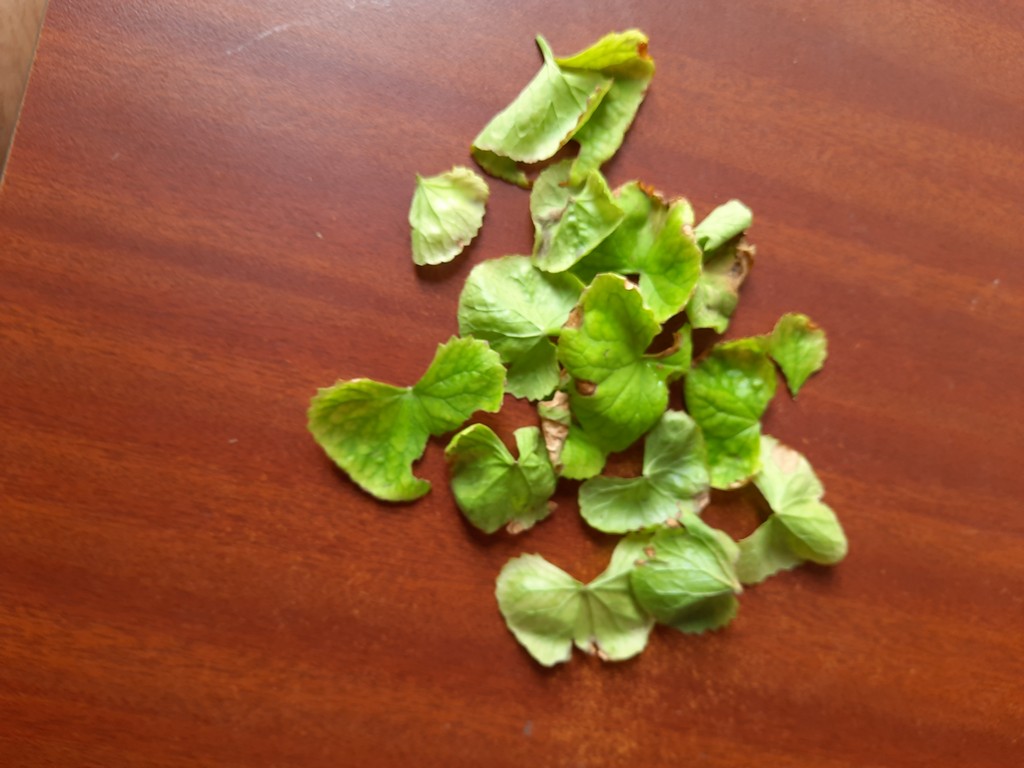
Label: Unhealthy